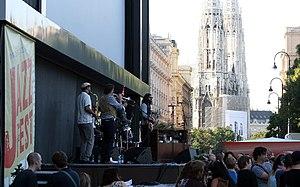
Menahan Street Band est un groupe de soul instrumental américain.